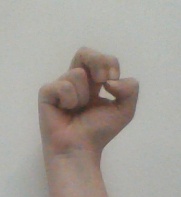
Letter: gaaf